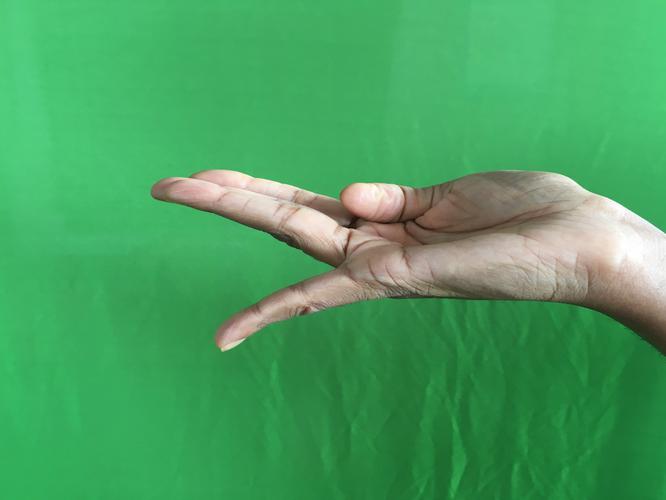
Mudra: Chaturam
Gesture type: single_hand